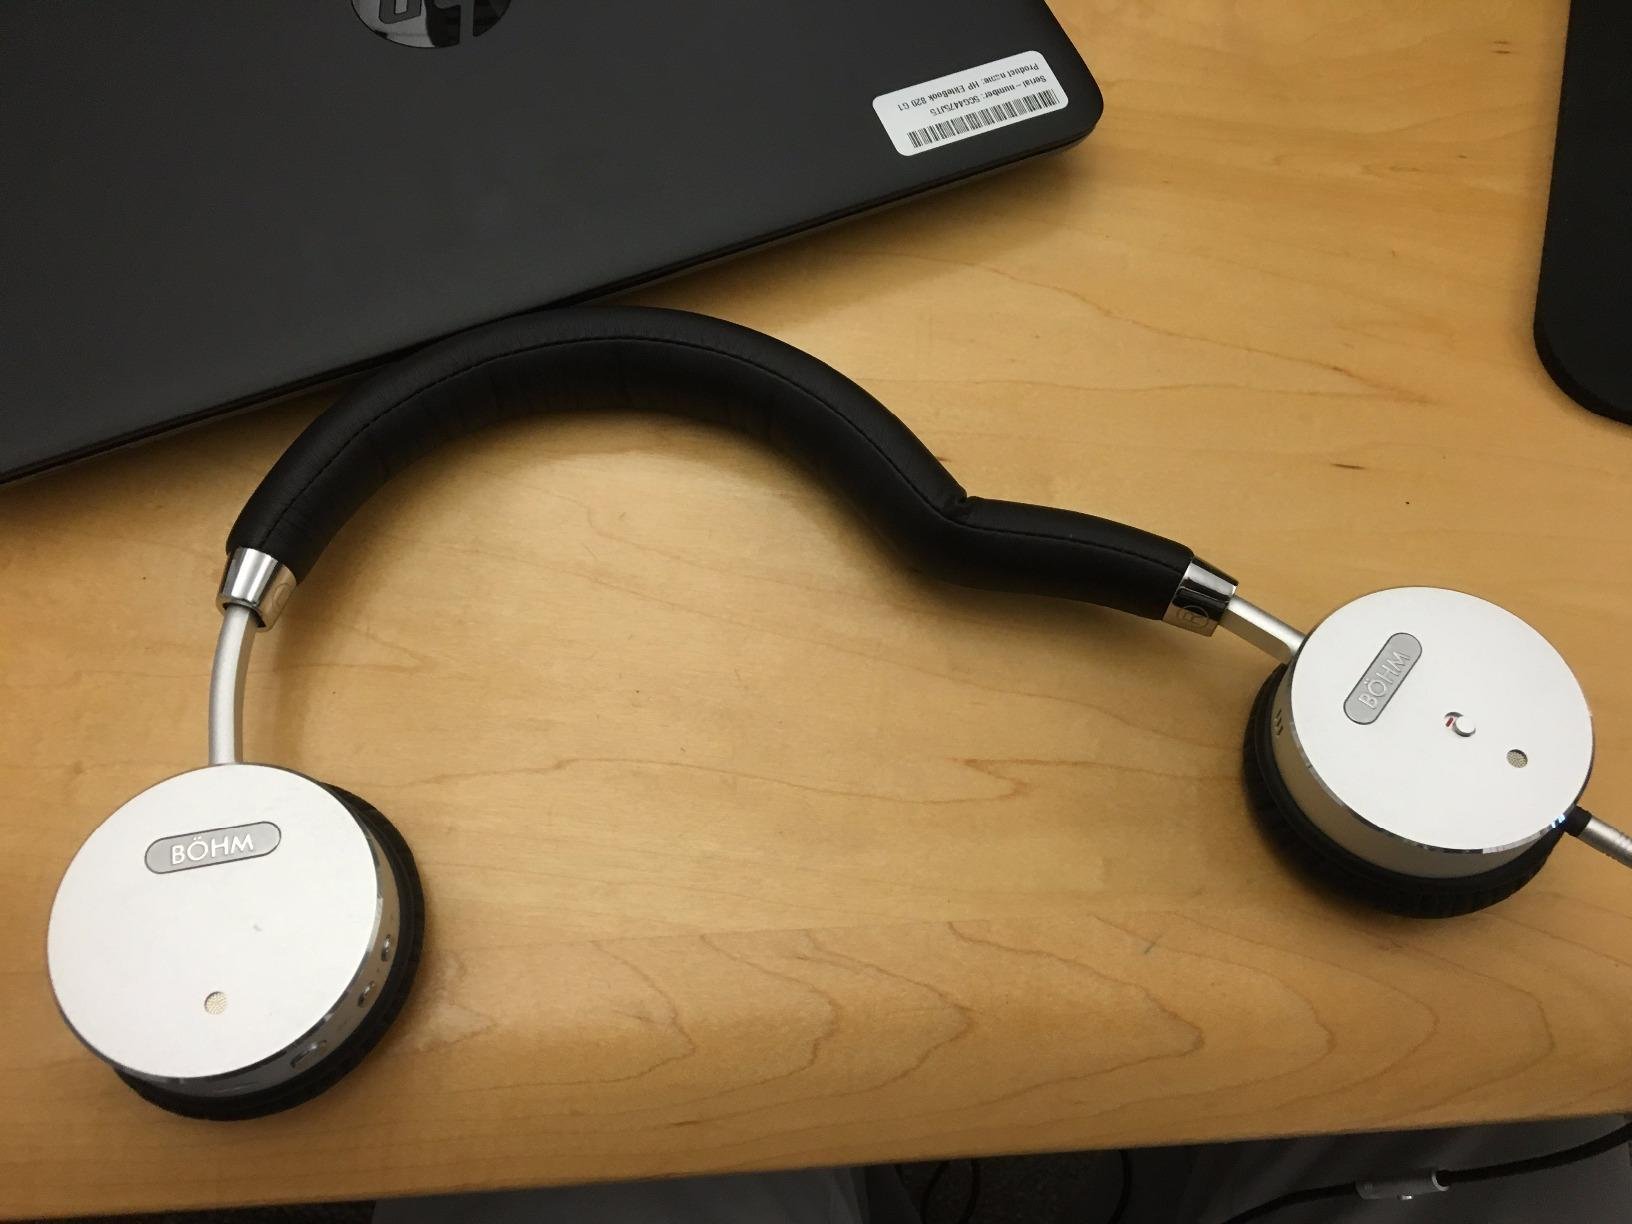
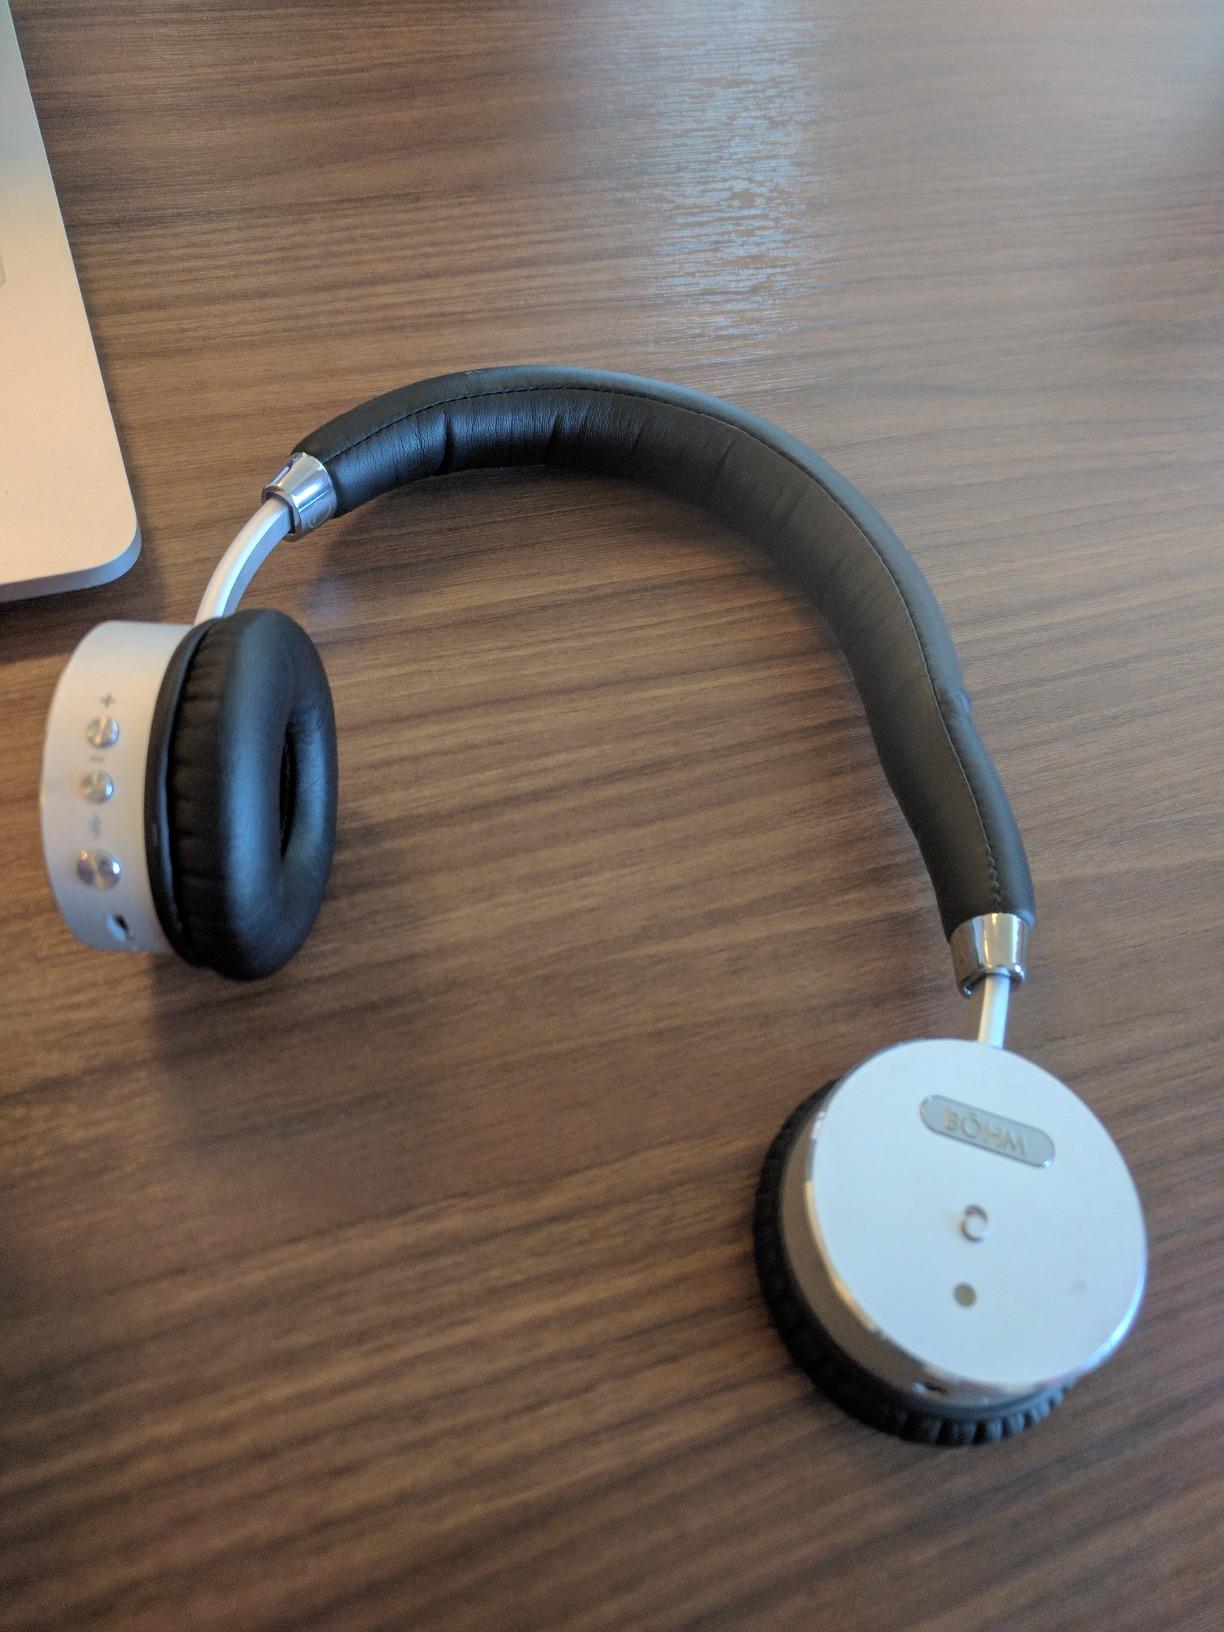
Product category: headphones
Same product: yes